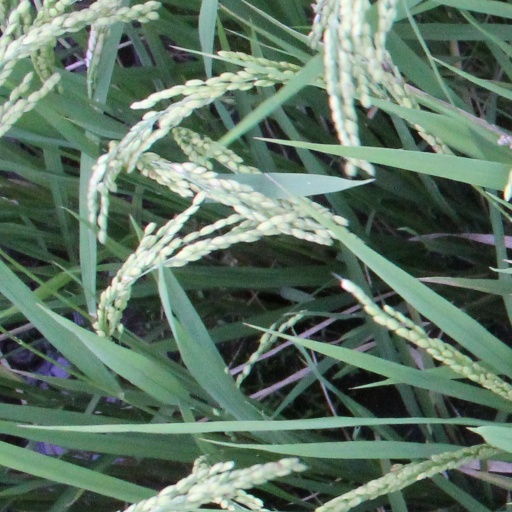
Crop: rice